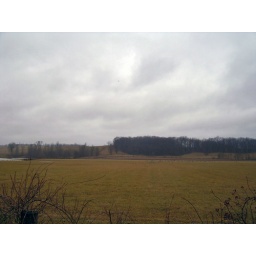
with flock of birds in field